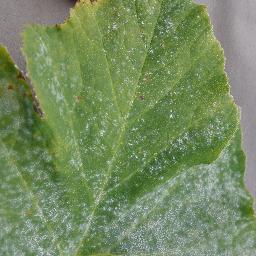
Label: Squash___Powdery_mildew